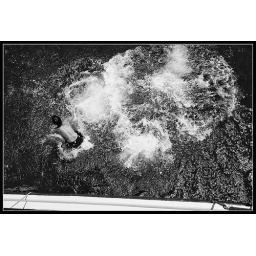
Kid jumping off a cruise ship in Thassos, Greece.